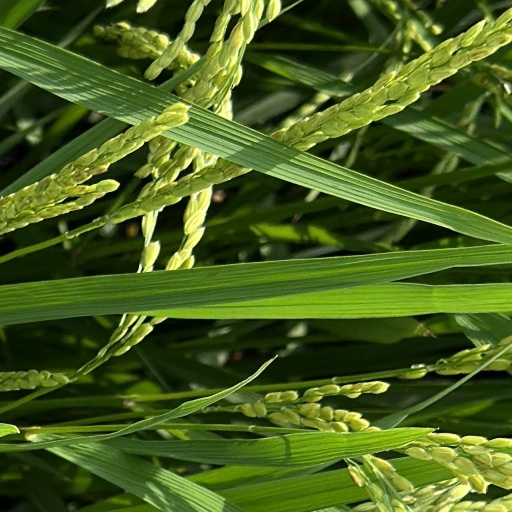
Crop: rice